Percy Fender

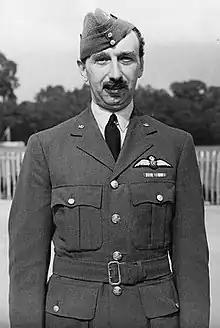
Fender in September 1940

Early in 1931 Fender offered to resign as Surrey's captain, to give Jardine more experience of leadership before he assumed the England captaincy, but Surrey declined. Fender scored 916 runs and took 84 wickets that season. However, the Surrey committee were becoming disillusioned with Fender as captain after he had missed matches in 1930 to work as a journalist. Another point of contention was that Fender, against the wishes of the committee, preferred to keep in-form professional players in the team instead of playing amateurs when they were available. There were disagreements over expenses, and the committee disapproved when Fender declared Surrey's innings closed after one ball, to make up time in a rain-affected match. A series of other controversial incidents further antagonised the committee. As a result, Fender was dismissed in January 1932, a move rumoured in the press for some time and which was quickly leaked. The club released a statement which said Fender would only stand down if a suitable replacement could be found, before Jardine was officially appointed in March. It is likely that the uncertainty arose because Jardine took his time in accepting the position. Fender supported Jardine's appointment, and pledged to continue playing under his captaincy.